Japan–United States relations

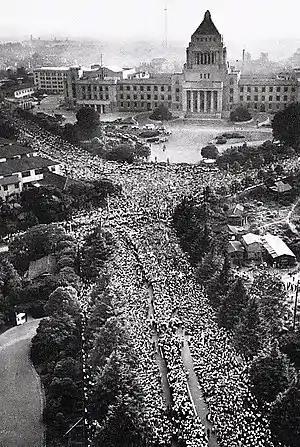
As part of the Anpo Protests against the U.S.-Japan Security Treaty, masses of protestors flood the streets around Japan's National Diet building, June 18, 1960.

The Occupation finally came to an end in 1952 with the enactment of the San Francisco Peace Treaty, which returned sovereignty to Japan. The treaty was signed on September 8, 1951, and took effect on April 28, 1952. As a condition of ending the Occupation and restoring its sovereignty, Japan was also required to sign the U.S.-Japan Security Treaty, which brought Japan into a military alliance with the United States.